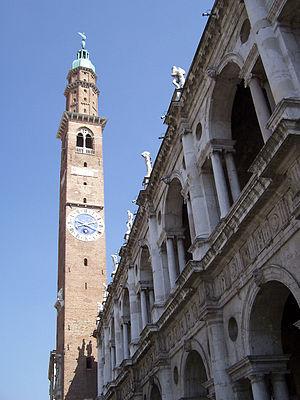
La Basilique palladienne est un édifice public situé sur la Piazza dei Signori, à Vicence dans le nord de l'Italie. Son nom est lié à celui de l'architecte de la Renaissance Andrea Palladio, dont le projet vint ajouter ses célèbres loggias de marbre blanc à un édifice gothique préexistant, connu sous le nom de « Palazzo della Ragione », tout à la fois siège des autorités civiles et palais de justice.
Cette liste recense des tours et des campaniles d'Italie, pays comportant de nombreux exemples de ces types de monuments dans leurs centres historiques :